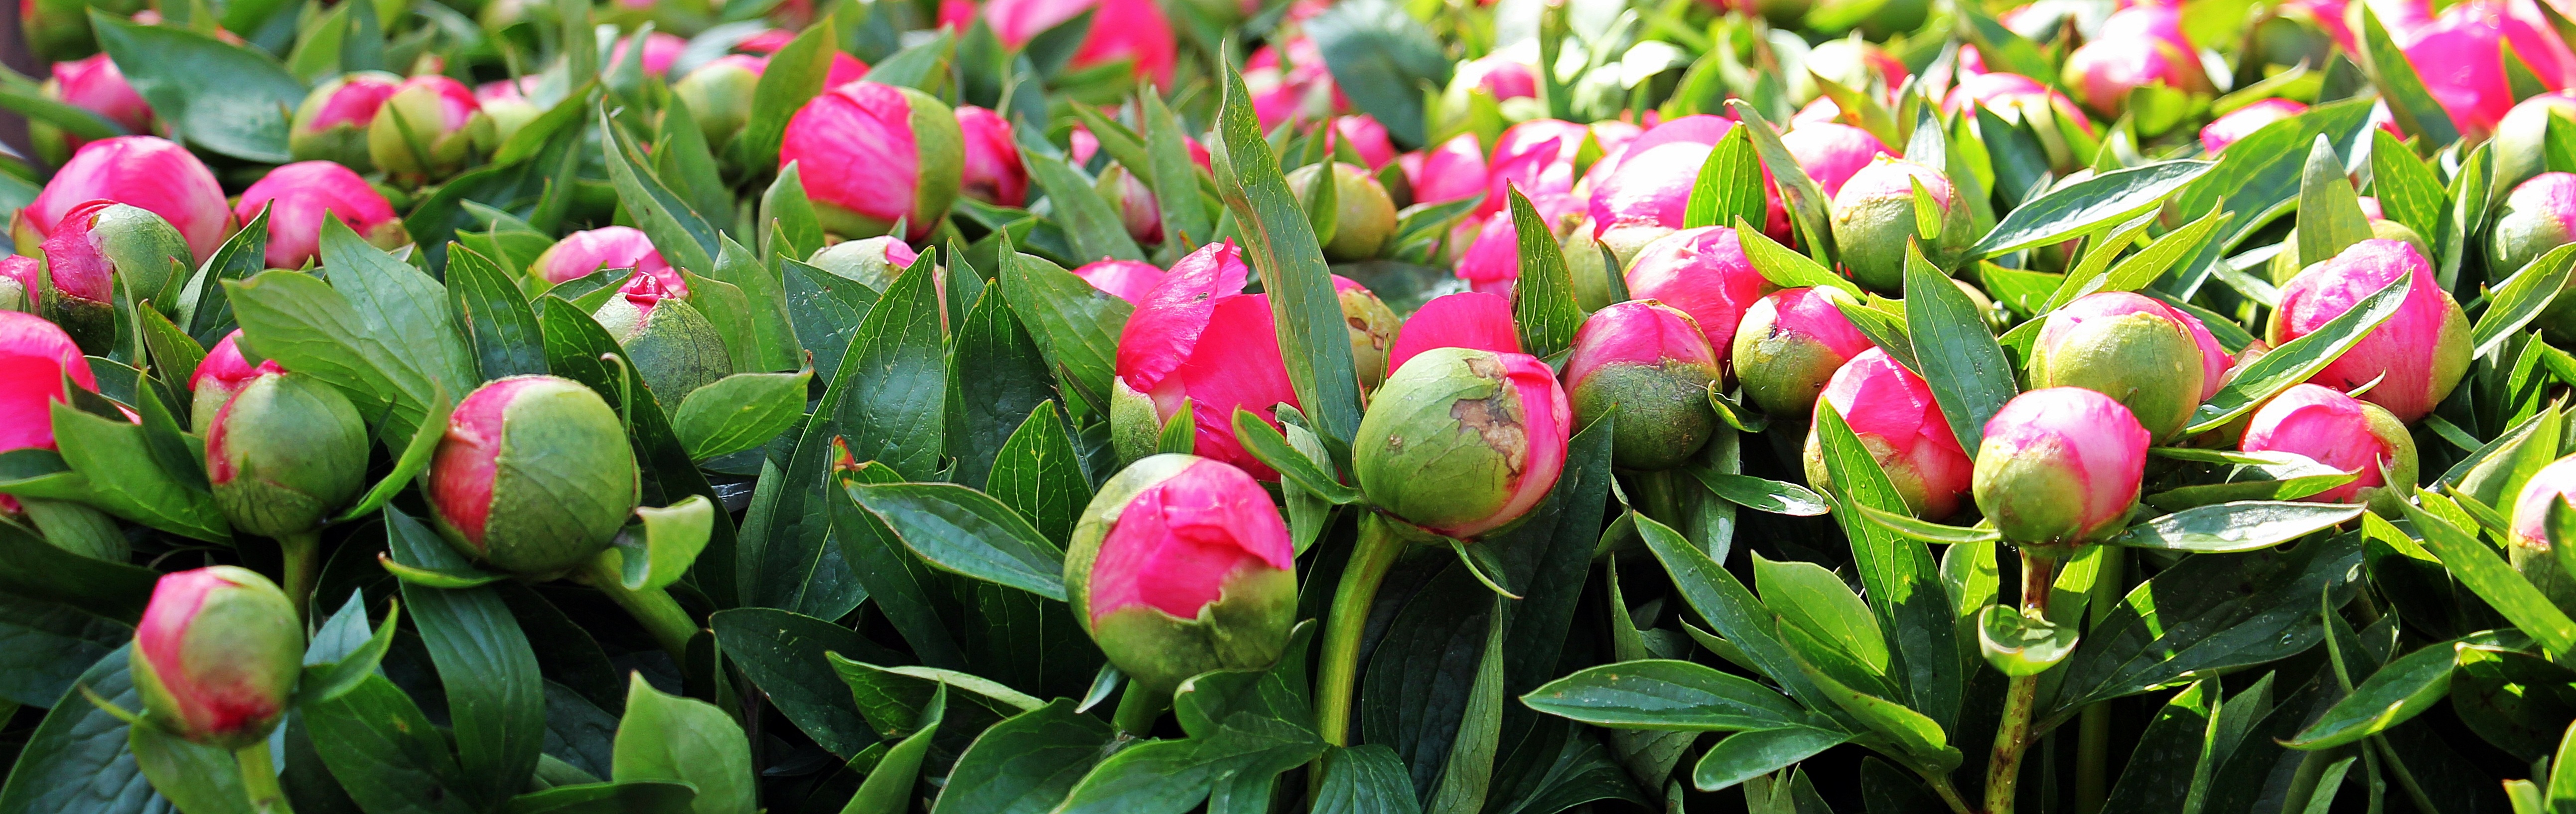
blossom, plant, sunlight, flower, bloom, summer, tulip, spring, market, pink, flora, flowers, market stall, stand, background, decorative, beautiful, floristry, peony, blossomed, farmers local market, rose blooms, flowering plant, flourished, lily family, peony bud, flowers was, land plant